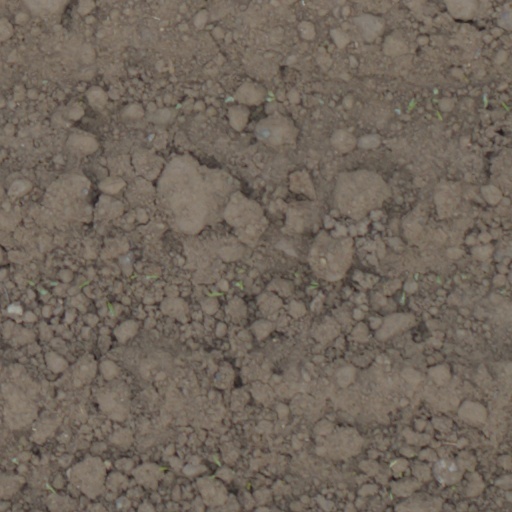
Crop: wheat